Anglezarke

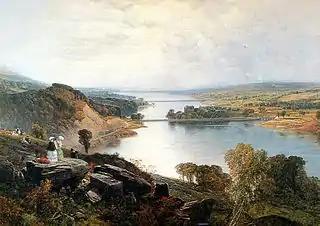
Rivington Chain with Anglezarke Reservoir in foreground, by Frederick William Hulme 1872

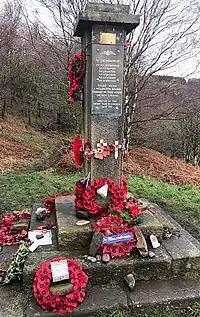
Memorial of the 1943 plane crash at Anglezarke

There is considerable archaeological evidence of Roman presence in the neighbouring areas, it is believed lead was first mined during that time. Mining for lead was recommenced in 1692 by Sir Richard Standish in partnership with two farmers and a mining engineer and after several failures some lead was extracted. In 1694 Richard Standish declared in the Chancery Court that he could not sign over the mines to his wife as he was a tenant. After his death, his widow claimed the profits but lost the resultant court case and flooded the mines by diverting a stream. The mining operation restarted again and was expanded and in 1788–1789, 73 tons of lead were produced. In the 1790s copper and galena were produced. Production ended in 1837 when a lease, granted by Frank Hall Standish in 1824 to John Thompson of Wigan, Ironmaster was relinquished and the unsuccessful enterprise was abandoned. Lead Mines Clough had numerous shafts up to 240 feet deep and on the site was a smelting mill, a smithy and a waterwheel provided power. There are remains of bell pits at Dean Brook and spoil heaps containing traces of barites, calcite and galena. The mines were sealed in 1930 but there has been speculation that the site was part of a secret operation in 1940.